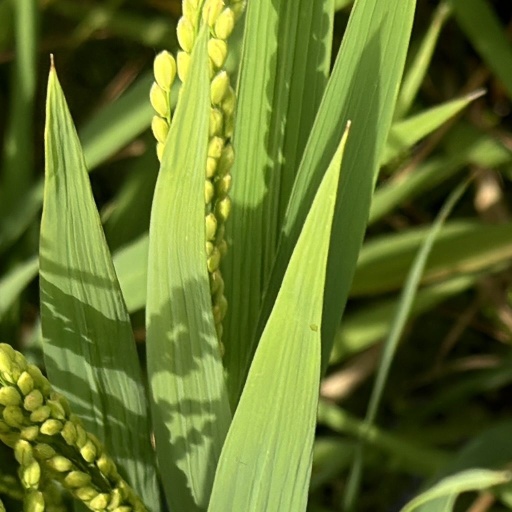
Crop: rice